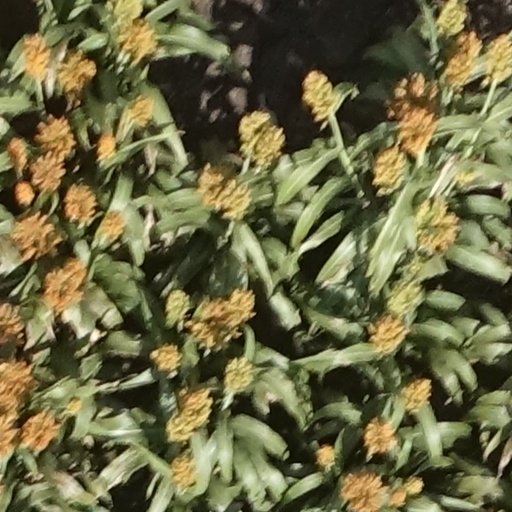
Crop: sorghum